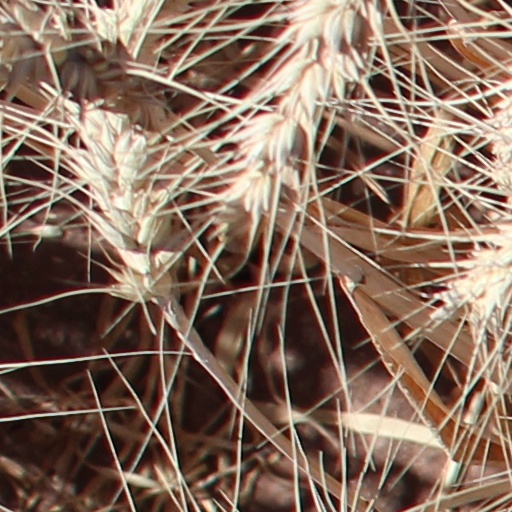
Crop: wheat